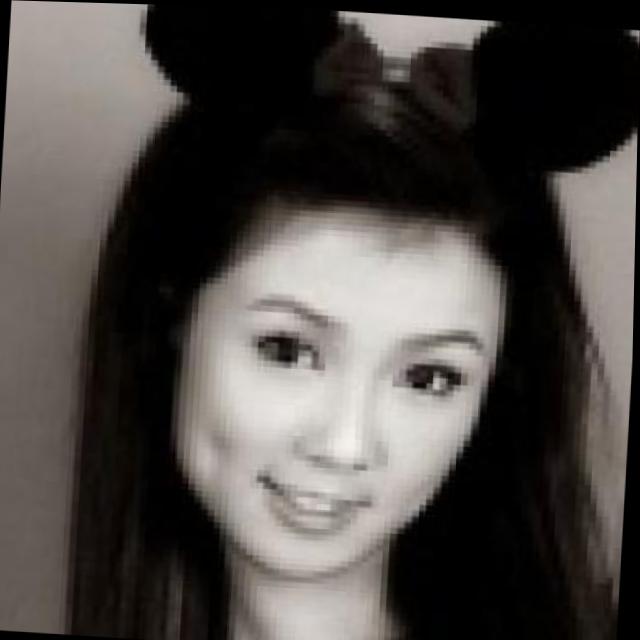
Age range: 21-44